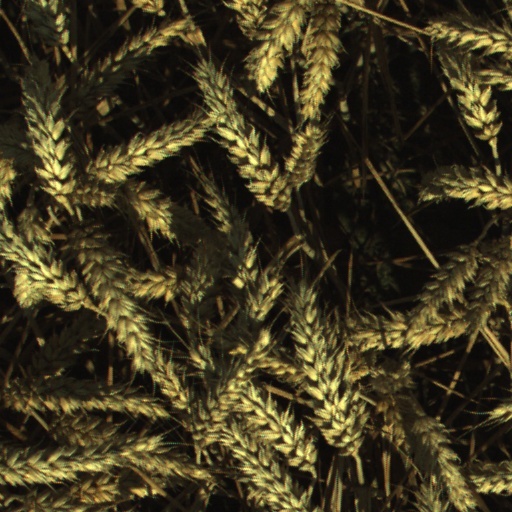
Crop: wheat